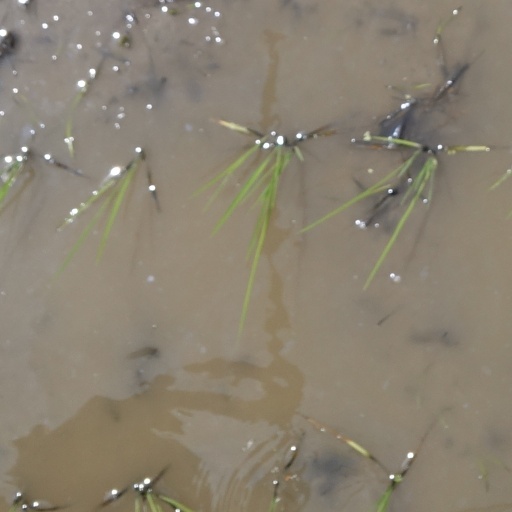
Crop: rice